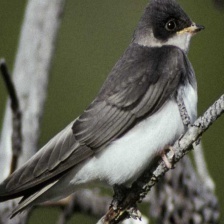
Species: TREE SWALLOW
Scientific name: TACHYCINETA BICOLOR